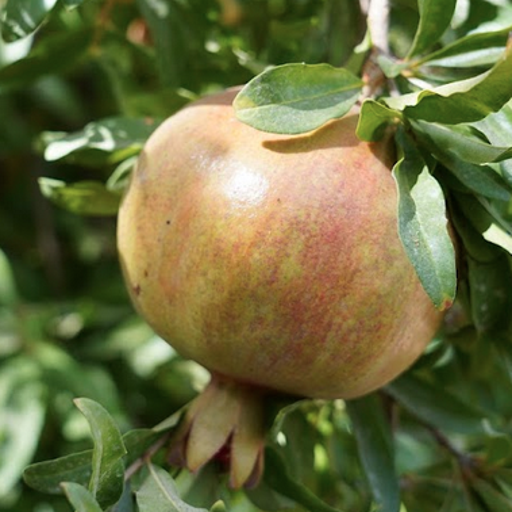
Label: Healthy